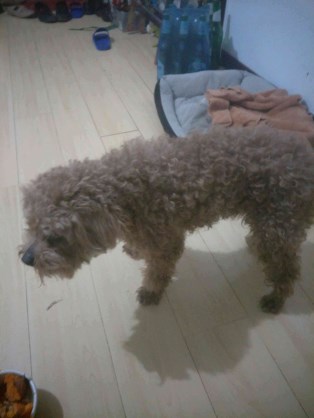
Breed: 7449-n000128-teddy